Emery Walker

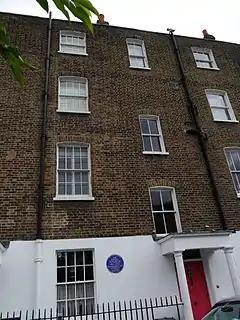
7 Hammersmith Terrace, with the blue plaque to Walker

Walker was born in London. His father was a coach builder. He obtained a very old book when he was twelve that gave him a love of books. A year later his father's failing sight meant that he had to leave school.